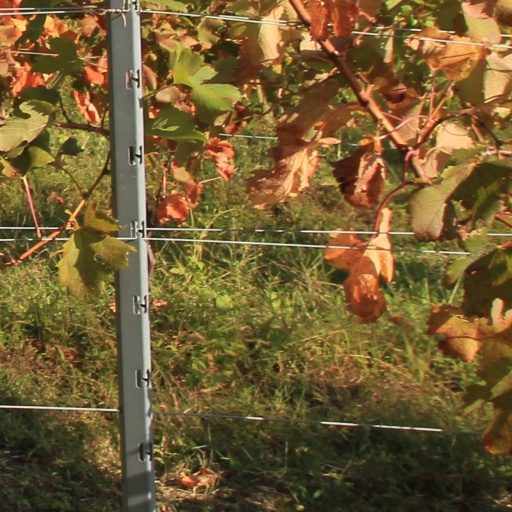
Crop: grape